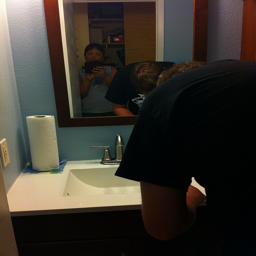
a man with headphones on is hunched over a sink while being recorded
A woman photographing a man in the bathroom brushing his teeth
A girl is taking a picture while a boy does something in a sink.
Two people are crowded in a very small bathroom
A man using a bathroom sink with a woman behind him.